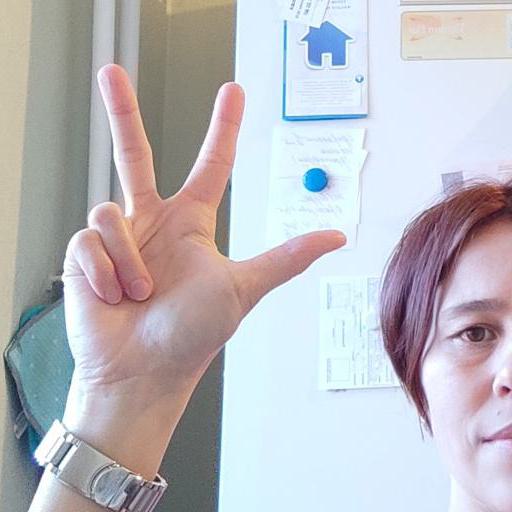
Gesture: three2